Tokanui, Southland

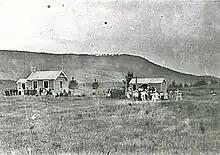
Quarry Hills school, probably in 1891

Quarry Hills is a scattered settlement, east of Tokanui. In 2013 meshblock 309671, which covers a large area, to the edge of Tokanui, had a population of 69 and meshhblock 3096800, to the south of the main road, had 18.